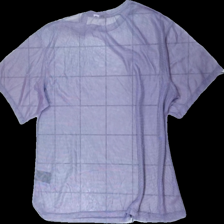
View: back
Type: T-shirt
Category: Men
Brand: H&M
Colors: Purple
Material: 100% polyester
Pattern: Transparent
Cut: Regular
Size: M
Season: All
Damage location: middle center
Damage 2 location: bottom center
Price range: 50-100
Recommended usage: Reuse
Description: lila/holografisk genomskinlig t-shirt